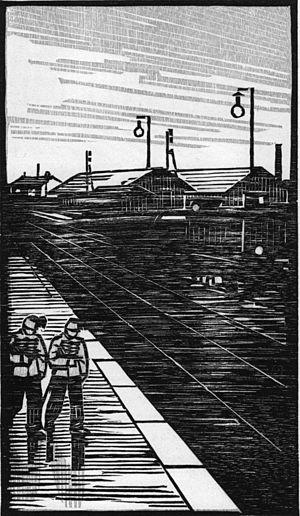
Frontispice du train de 8h47 de George Courteline, orné de bois gravés par Carlègle
Charles-Émile Egli dit Carlègle est un graveur, illustrateur et peintre suisse naturalisé français, né le 30 mars 1877 à Aigle et mort à Paris le 9 novembre 1937.
Le Train de 8h47 est un film français réalisé par Henry Wulschleger, sorti en 1934, adaptation du roman éponyme de Georges Courteline publié en 1888.